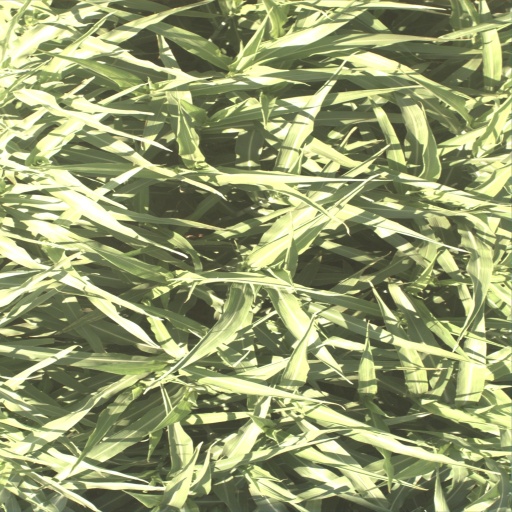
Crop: sorghum